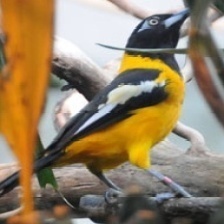
Species: VENEZUELIAN TROUPIAL
Scientific name: ICTERUS ICTERUS